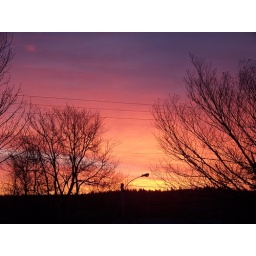
red sky in the morning, sailors warning